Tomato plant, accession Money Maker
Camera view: tilt-top (135 deg); turntable rotation: 270 degrees
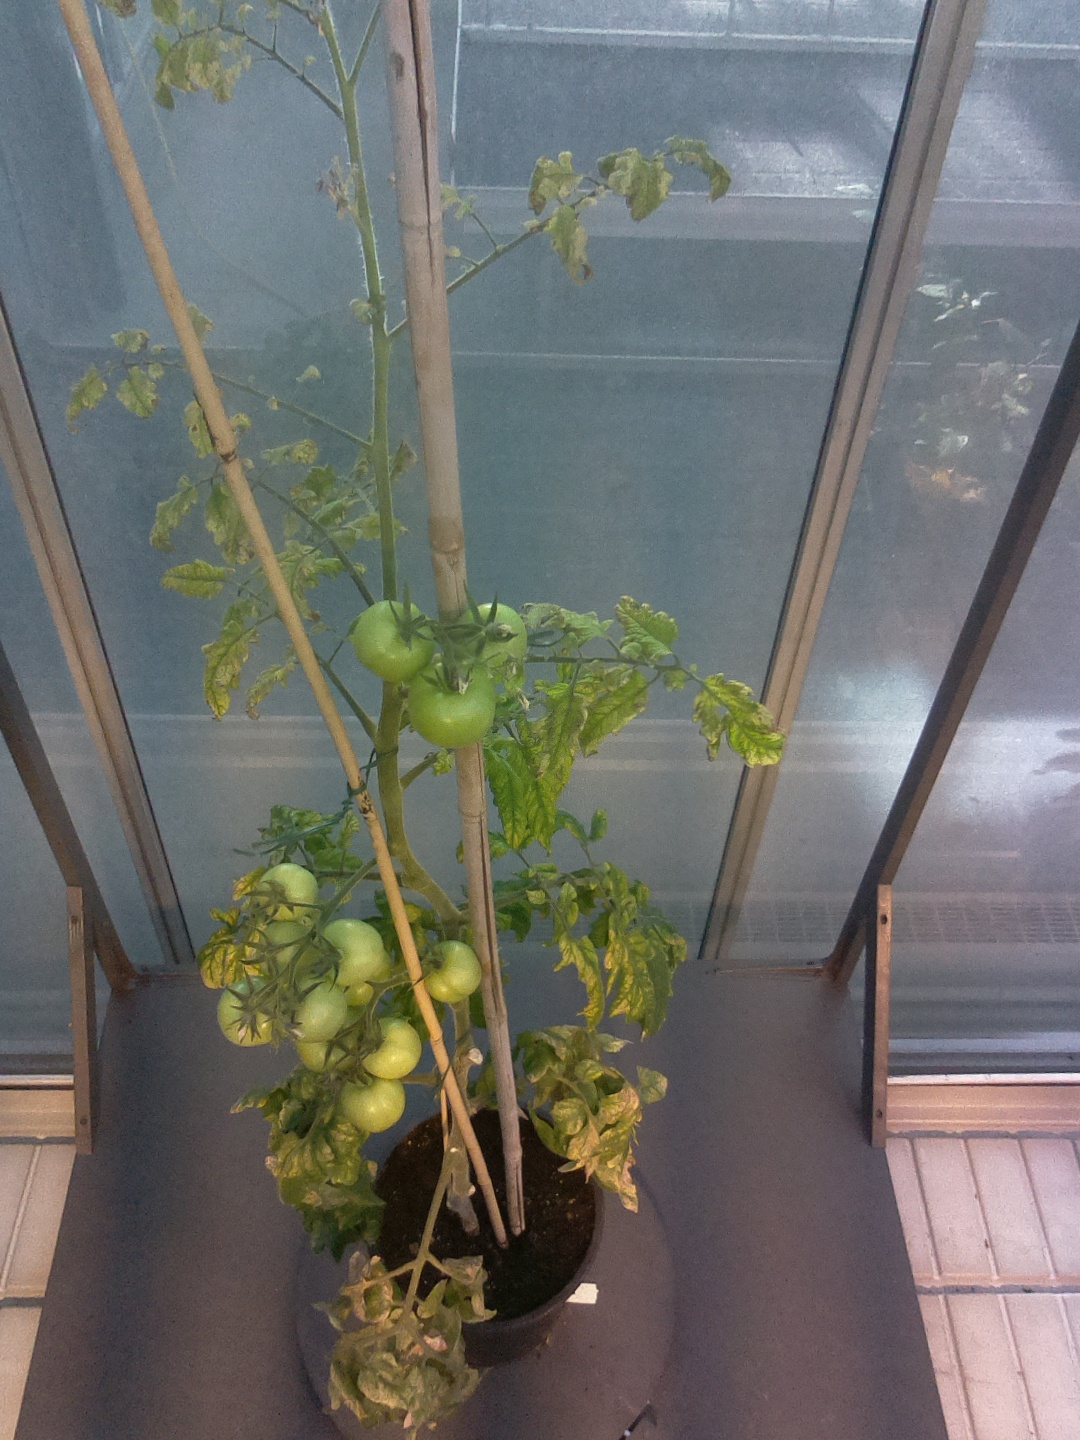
BBCH growth stage 76: 60%-70% of final fruit size